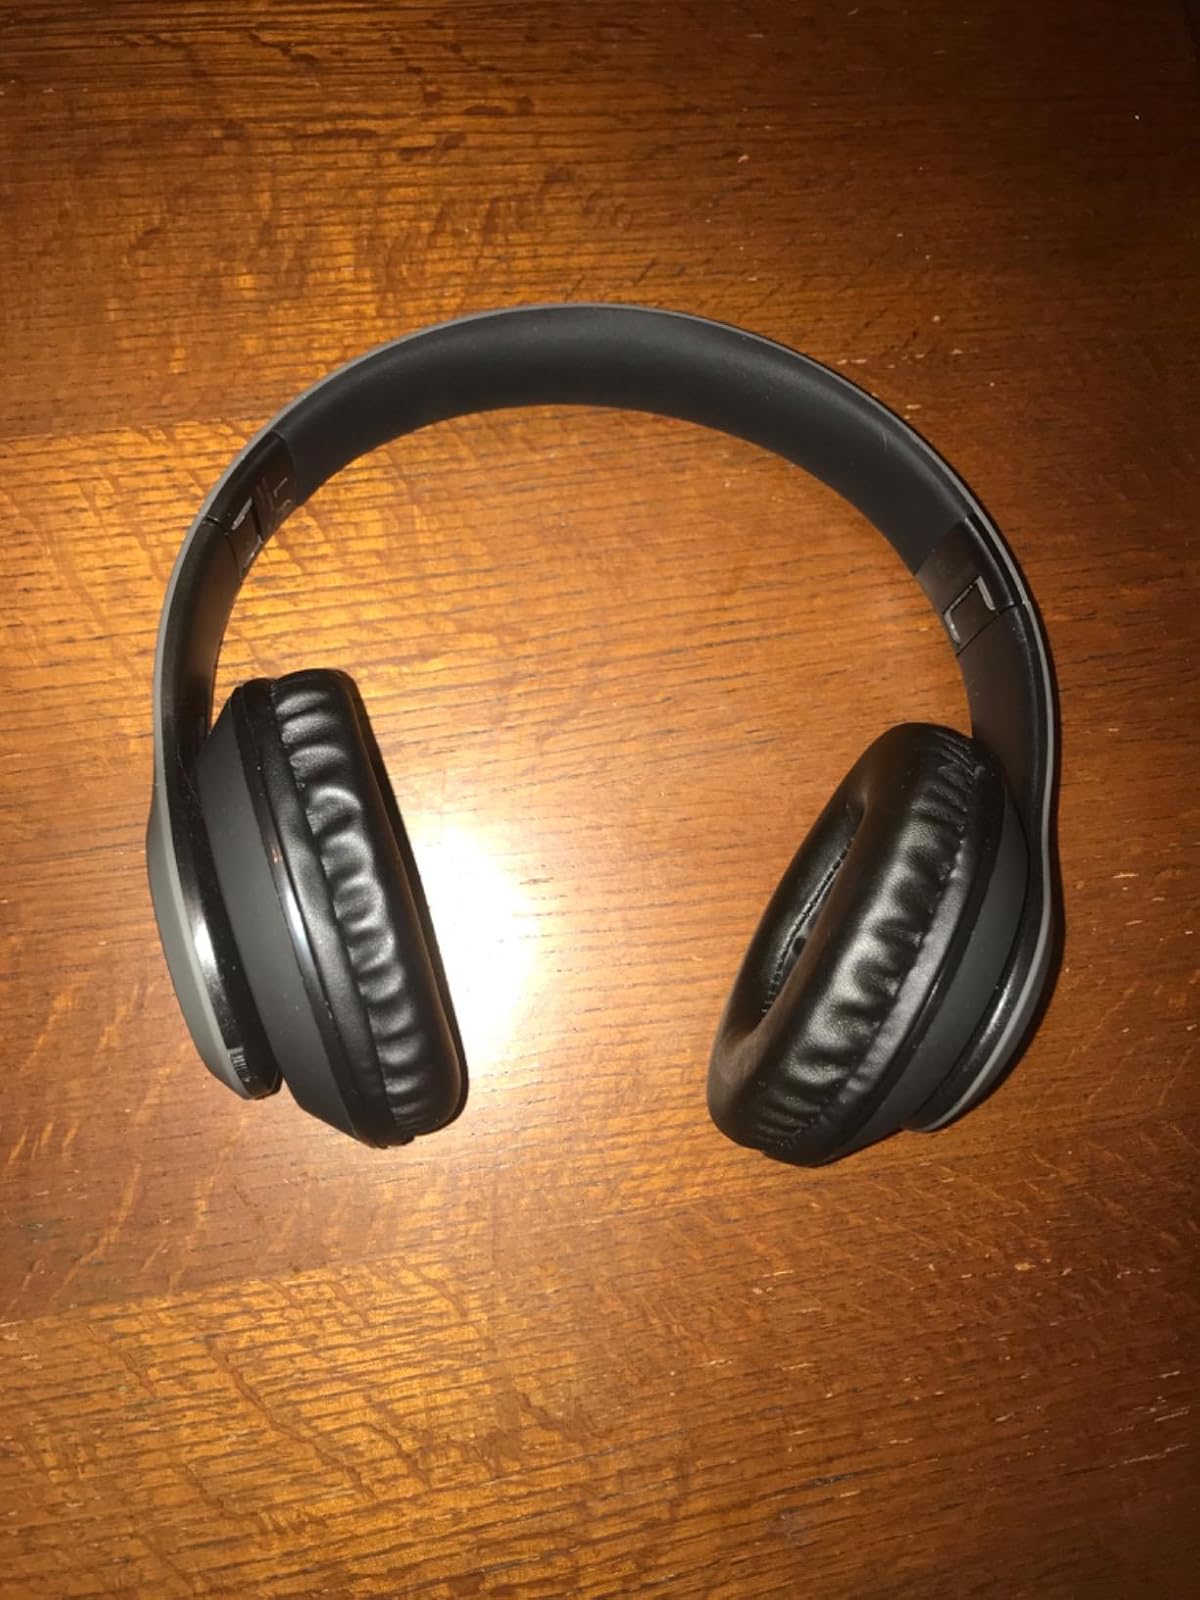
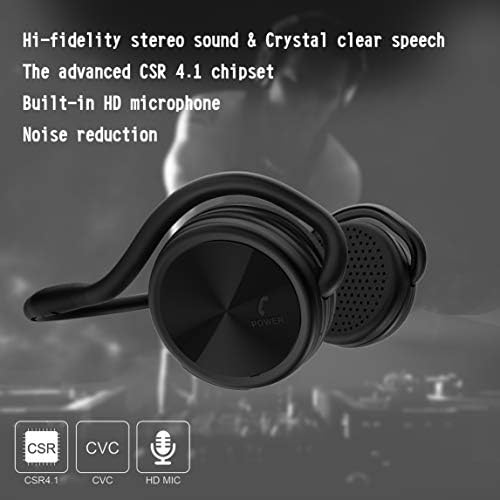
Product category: headphones
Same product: no